Prehistoric religion

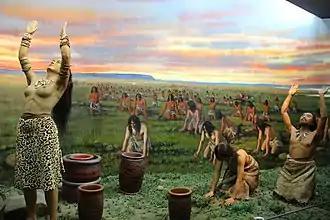
Possible representation of Neolithic religious practice

The Mesolithic was the transitional period between the Paleolithic and the Neolithic. In European archaeology, it traditionally refers to hunter-gatherers living after the end of the Pleistocene ice age. Traditional archaeology takes a quotidian view of Mesolithic life, perceiving it as an era of cultural "impoverishment" without great cultural, artistic, or societal advances. The lack of enthusiasm to study the Mesolithic, and the lack of encouragement to do so by way of an absence of interesting archaeological findings, tied into one another; for instance, no Mesolithic cemeteries were unearthed until 1975. Serious study of Mesolithic religion would not emerge until the 21st century, reinvigorating the field and reinterpreting prior assumptions of the Mesolithic as a bleak age.